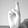
ASL letter: R